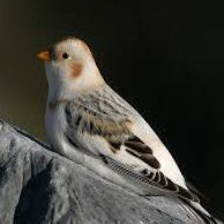
Species: MCKAYS BUNTING
Scientific name: PLECTROPHENAX HYPERBOREUS
ImageNet parent category: indigo_bunting